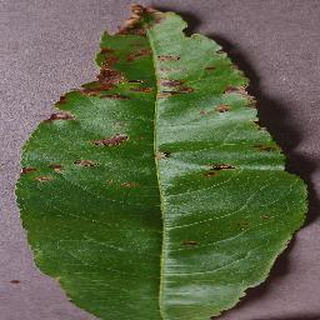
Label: peach_bacterial_spot